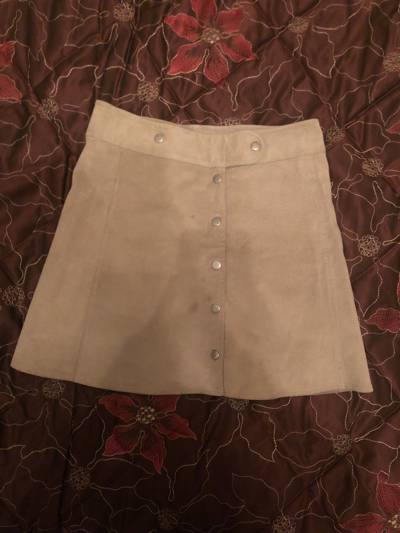
Waste category: clothes